Orlinda, Tennessee

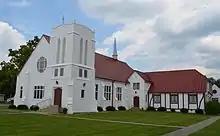
Orlinda Baptist Church - Orlinda, Tennessee

According to the United States Census Bureau, the town had a total area of , all land.